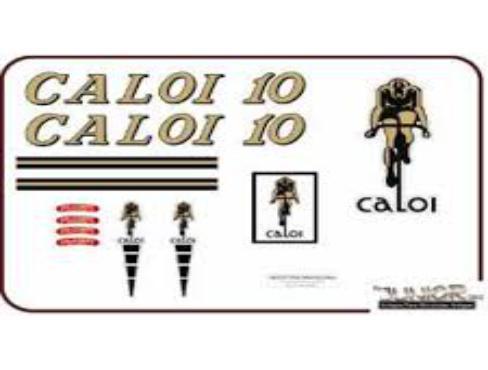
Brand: Caloi
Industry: Transportation